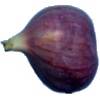
Label: fig